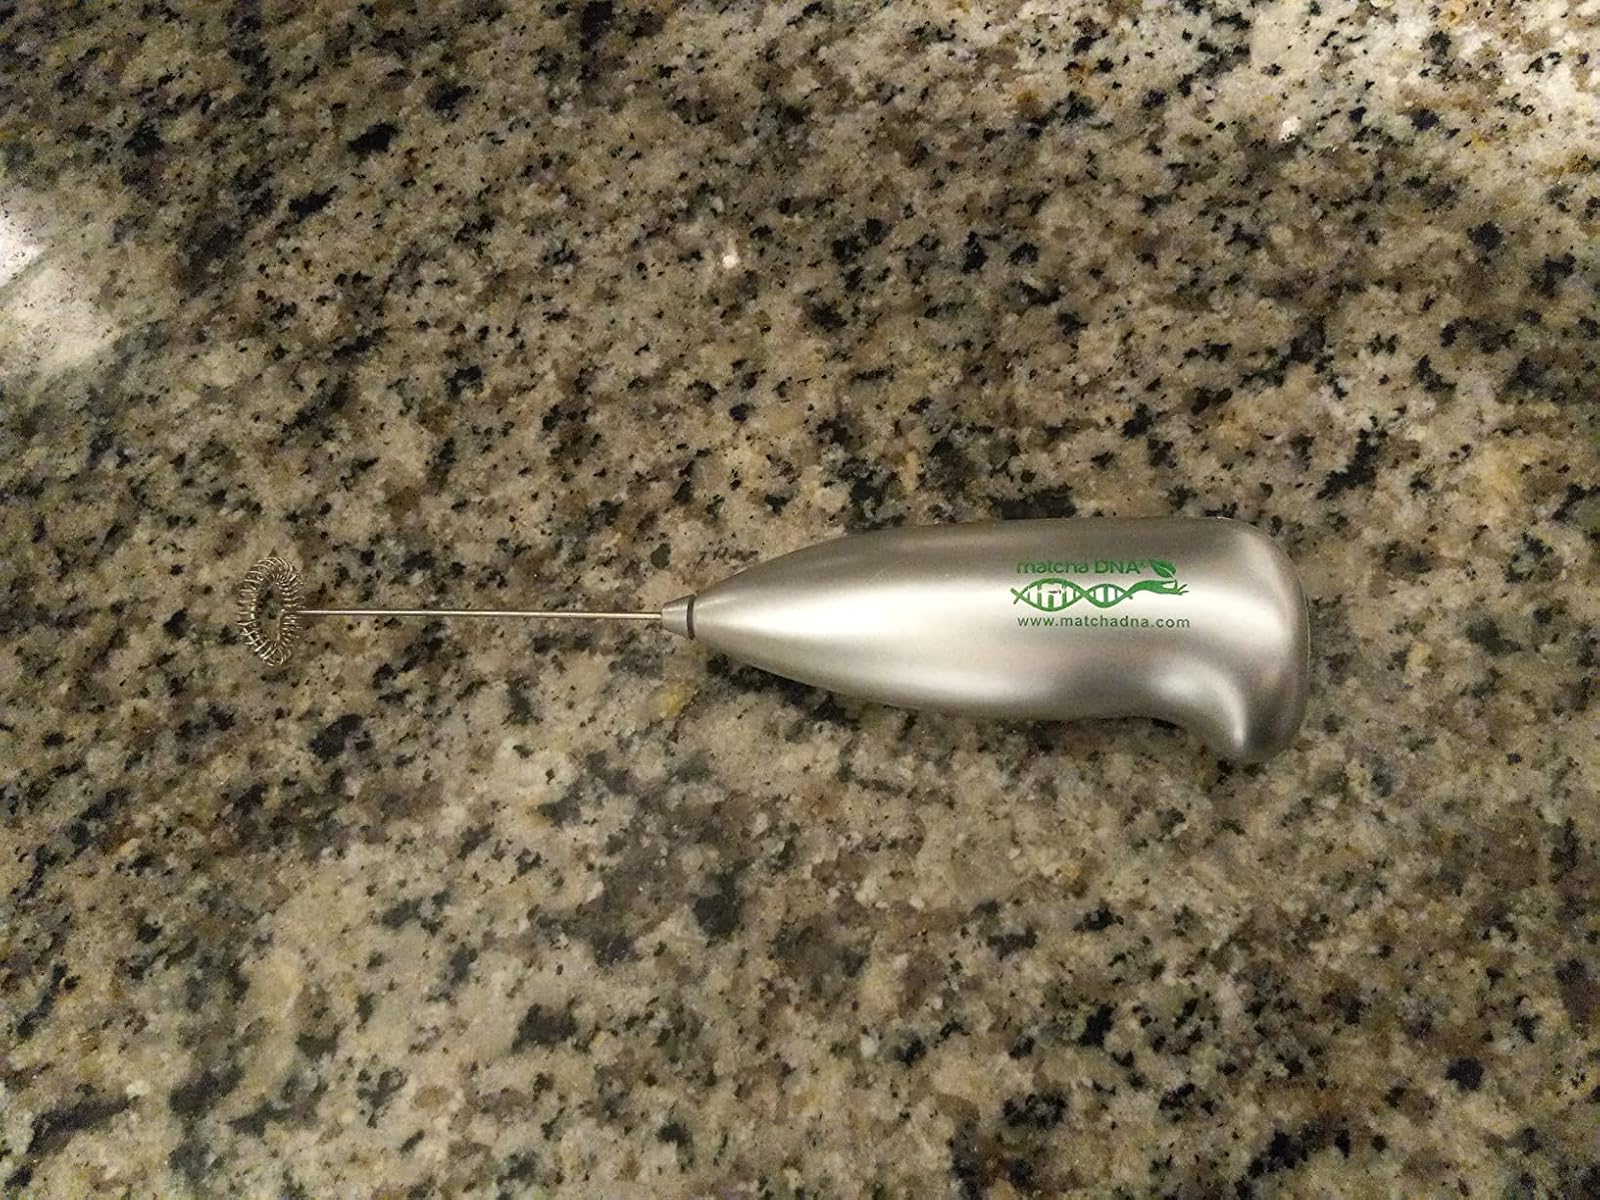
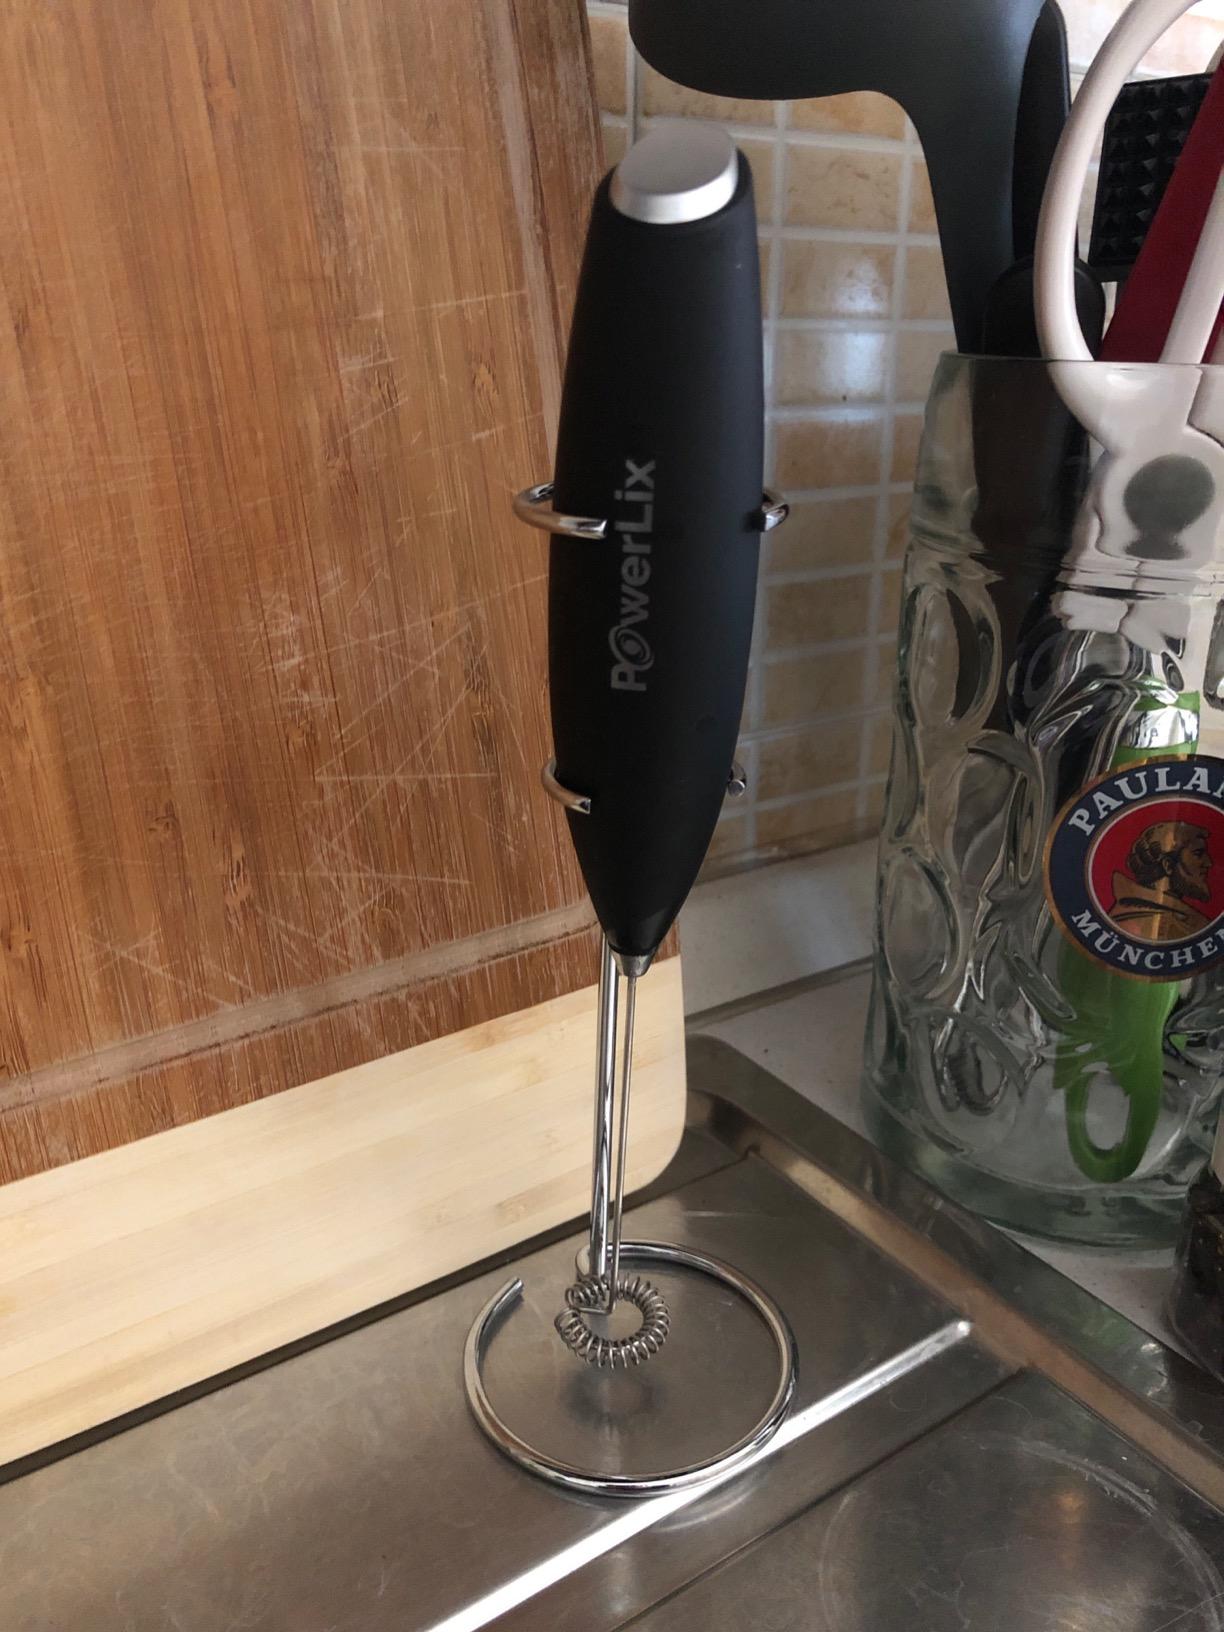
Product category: items_mixer
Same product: no